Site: brandenburg
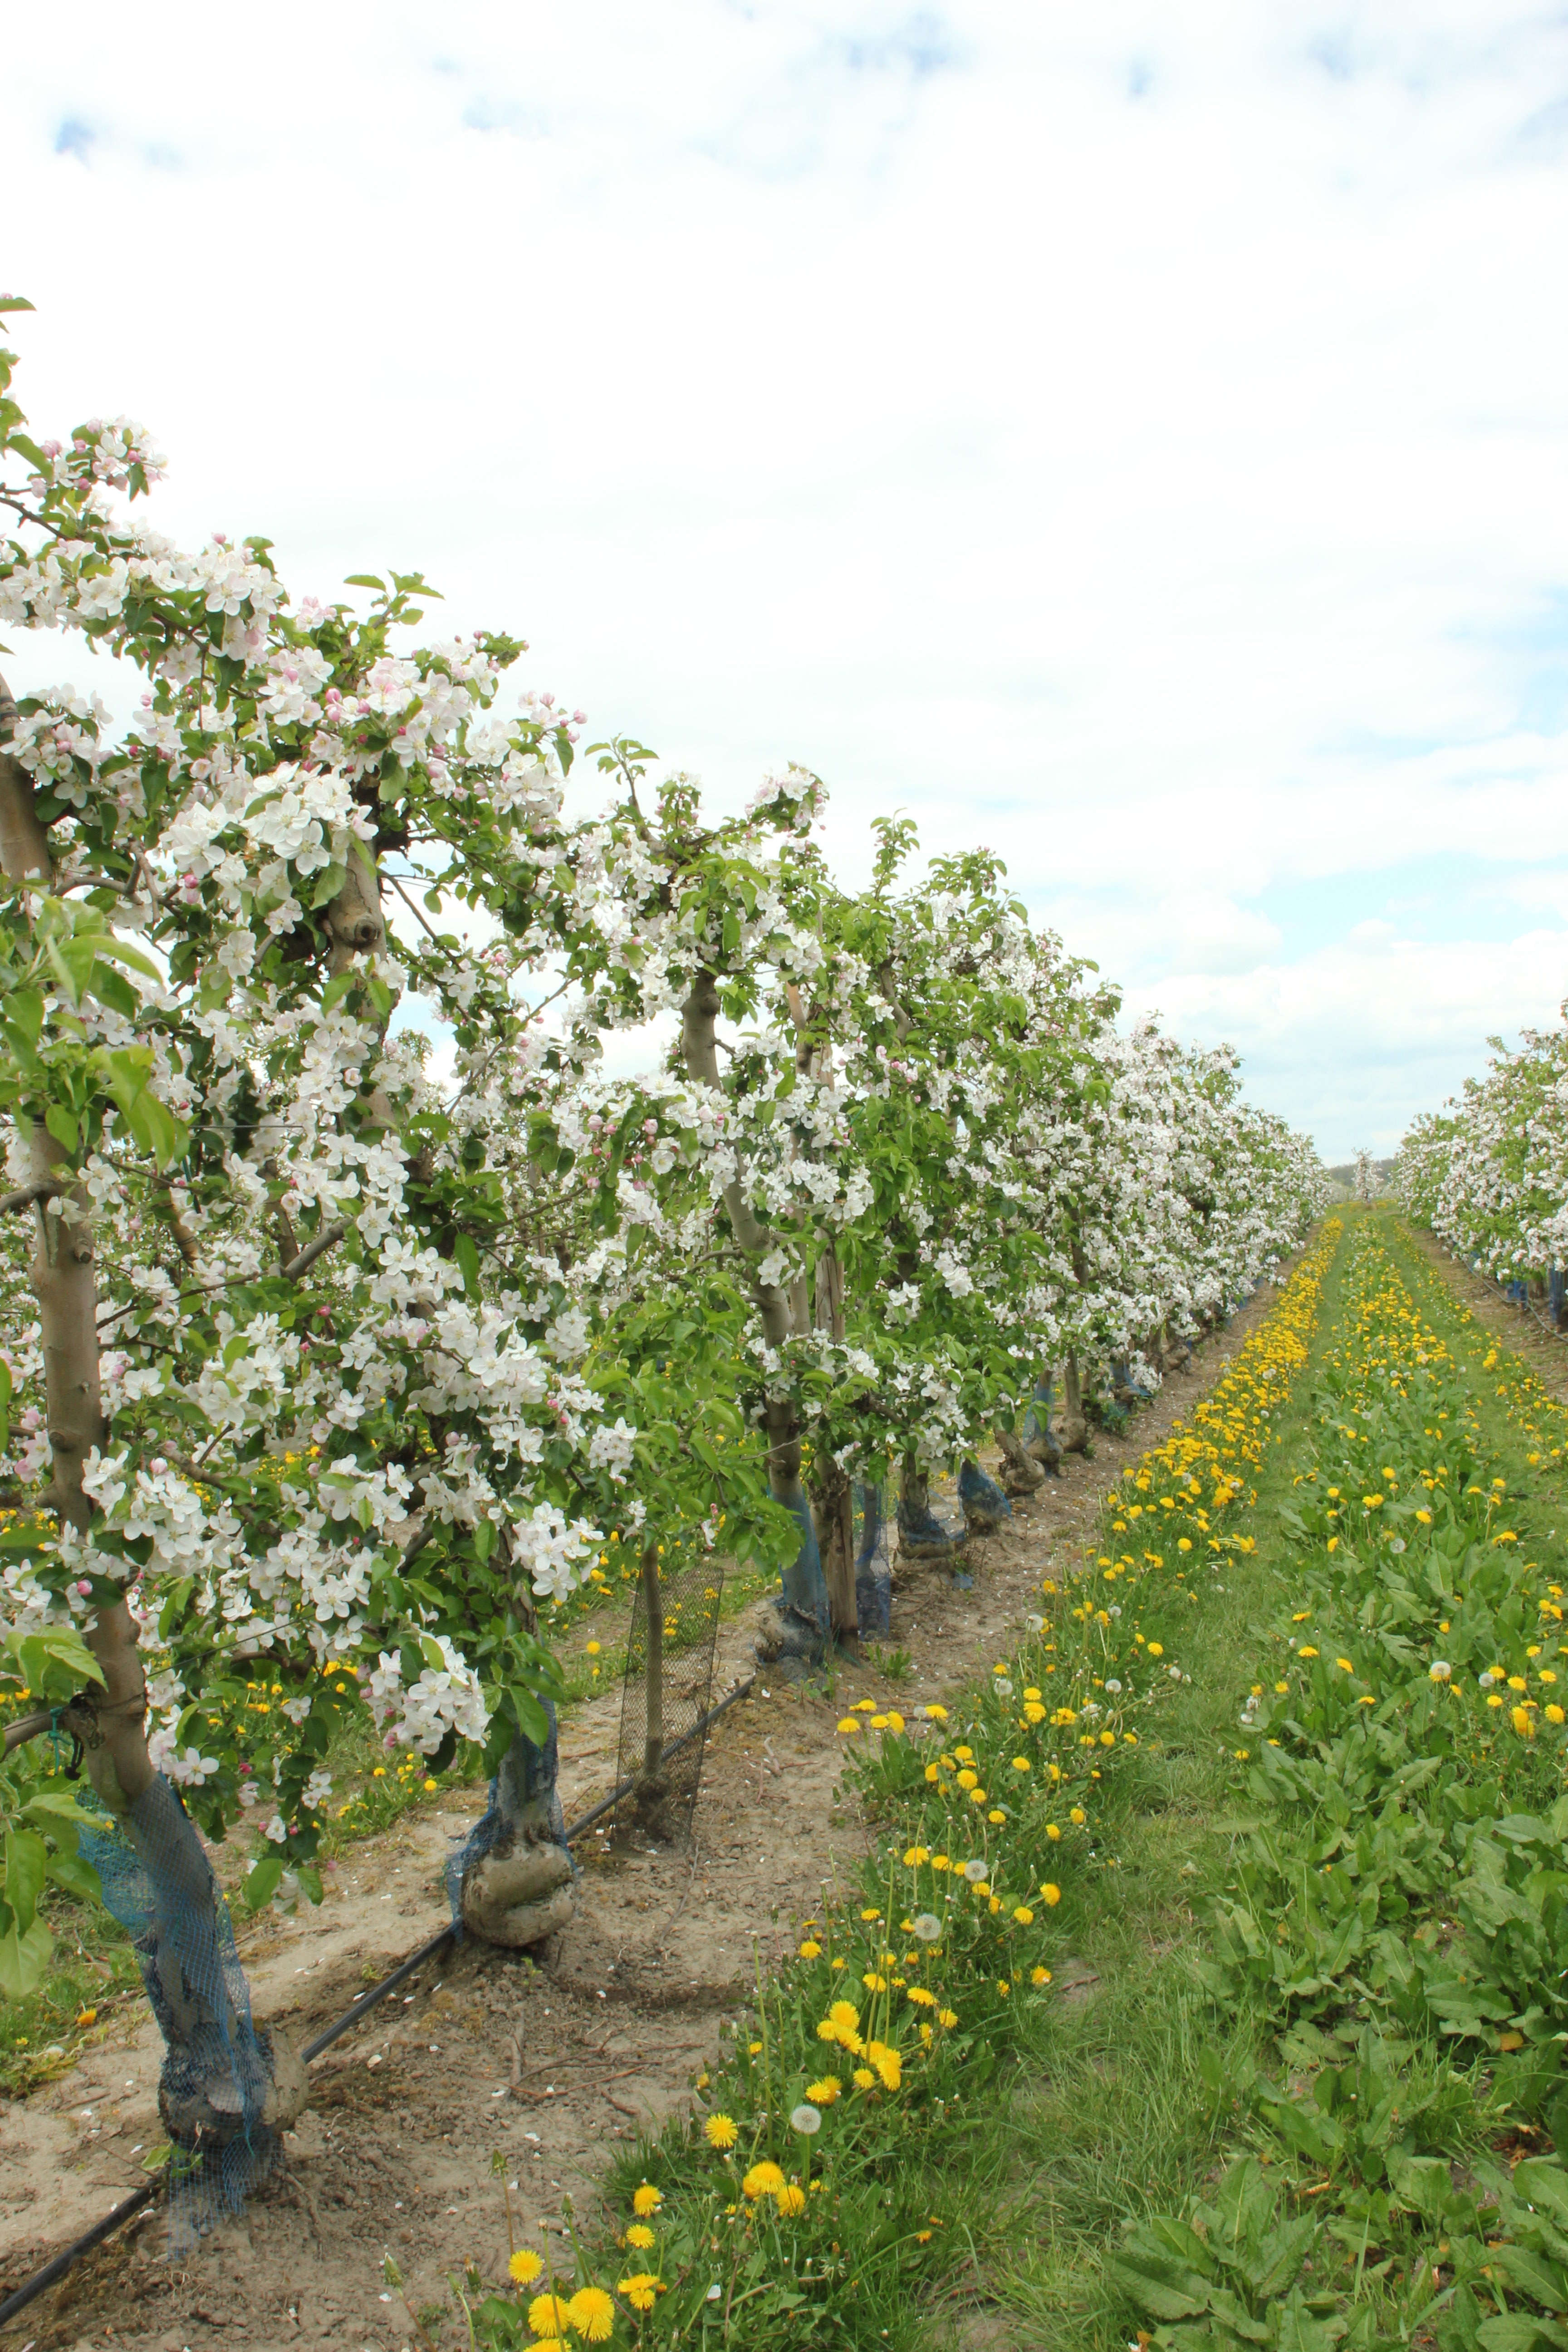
Growth stage (BBCH 65): Flowering